Centre for Peace and Spirituality

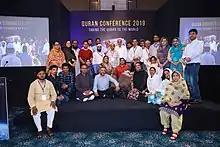
Members of CPS International with founder Wahiduddin Khan at 2019 Quran Conference, New Delhi

The Centre (also spelled 'Center') for Peace and Spirituality International (CPS International) was founded by Maulana Wahiduddin Khan in 2001 (New Delhi) to promote interfaith dialogue and reinforce the culture of peace. CPS International is said to encourage its member to become 'ambassadors of peace' by promoting positivity and interfaith dialogue.